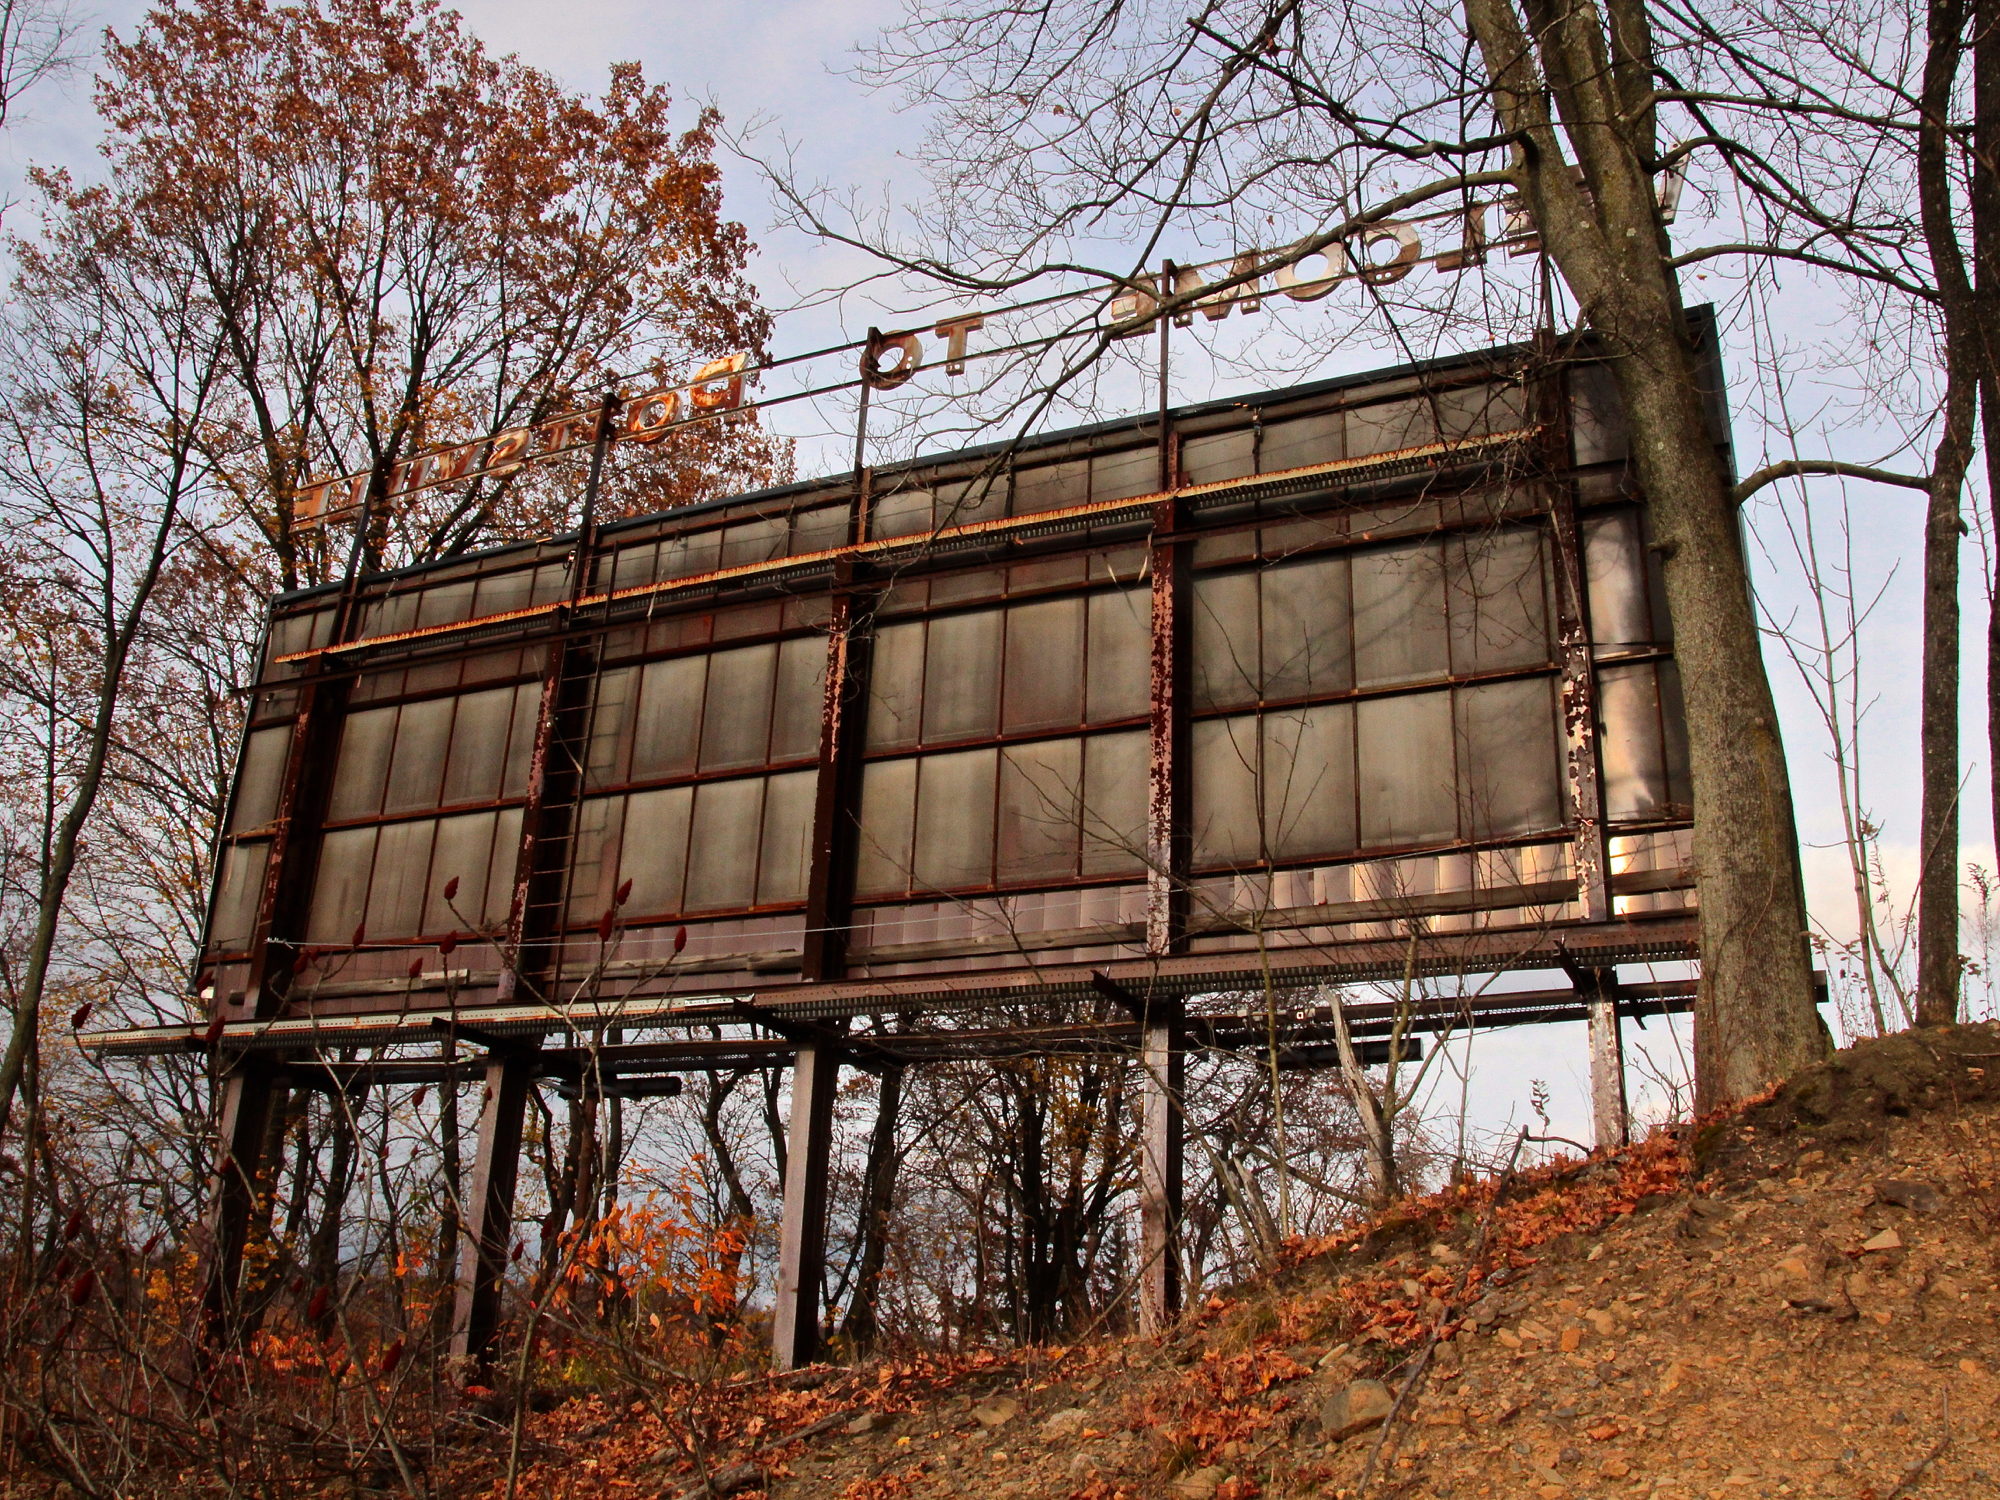
tree, architecture, wood, house, wall, autumn, backside, 3652015, odc, 365the2015edition, day311, seenfrombehind, day311365, 7nov15, outdoor structure